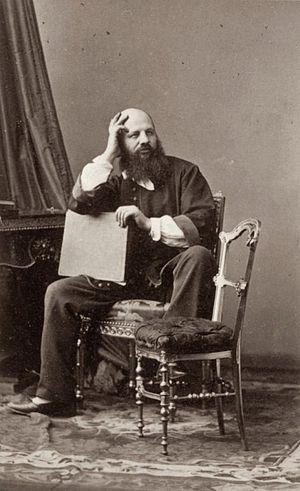
André Adolphe Eugène Disdéri est un photographe français, né le 28 mars 1819 à Paris, et mort dans la même ville le 4 octobre 1889.
Le boulevard des Italiens est une voie située à la lisière des 2ᵉ et 9ᵉ arrondissements de Paris.